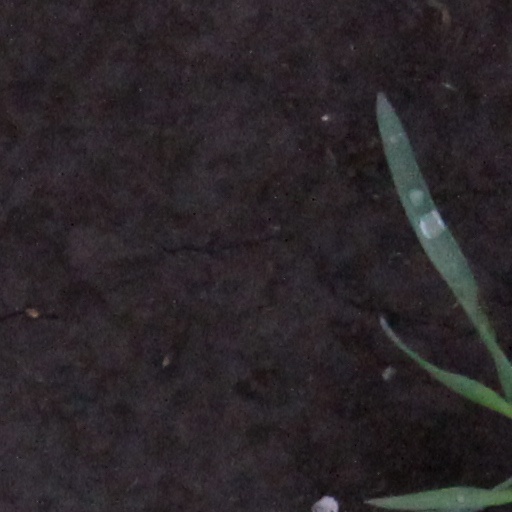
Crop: wheat